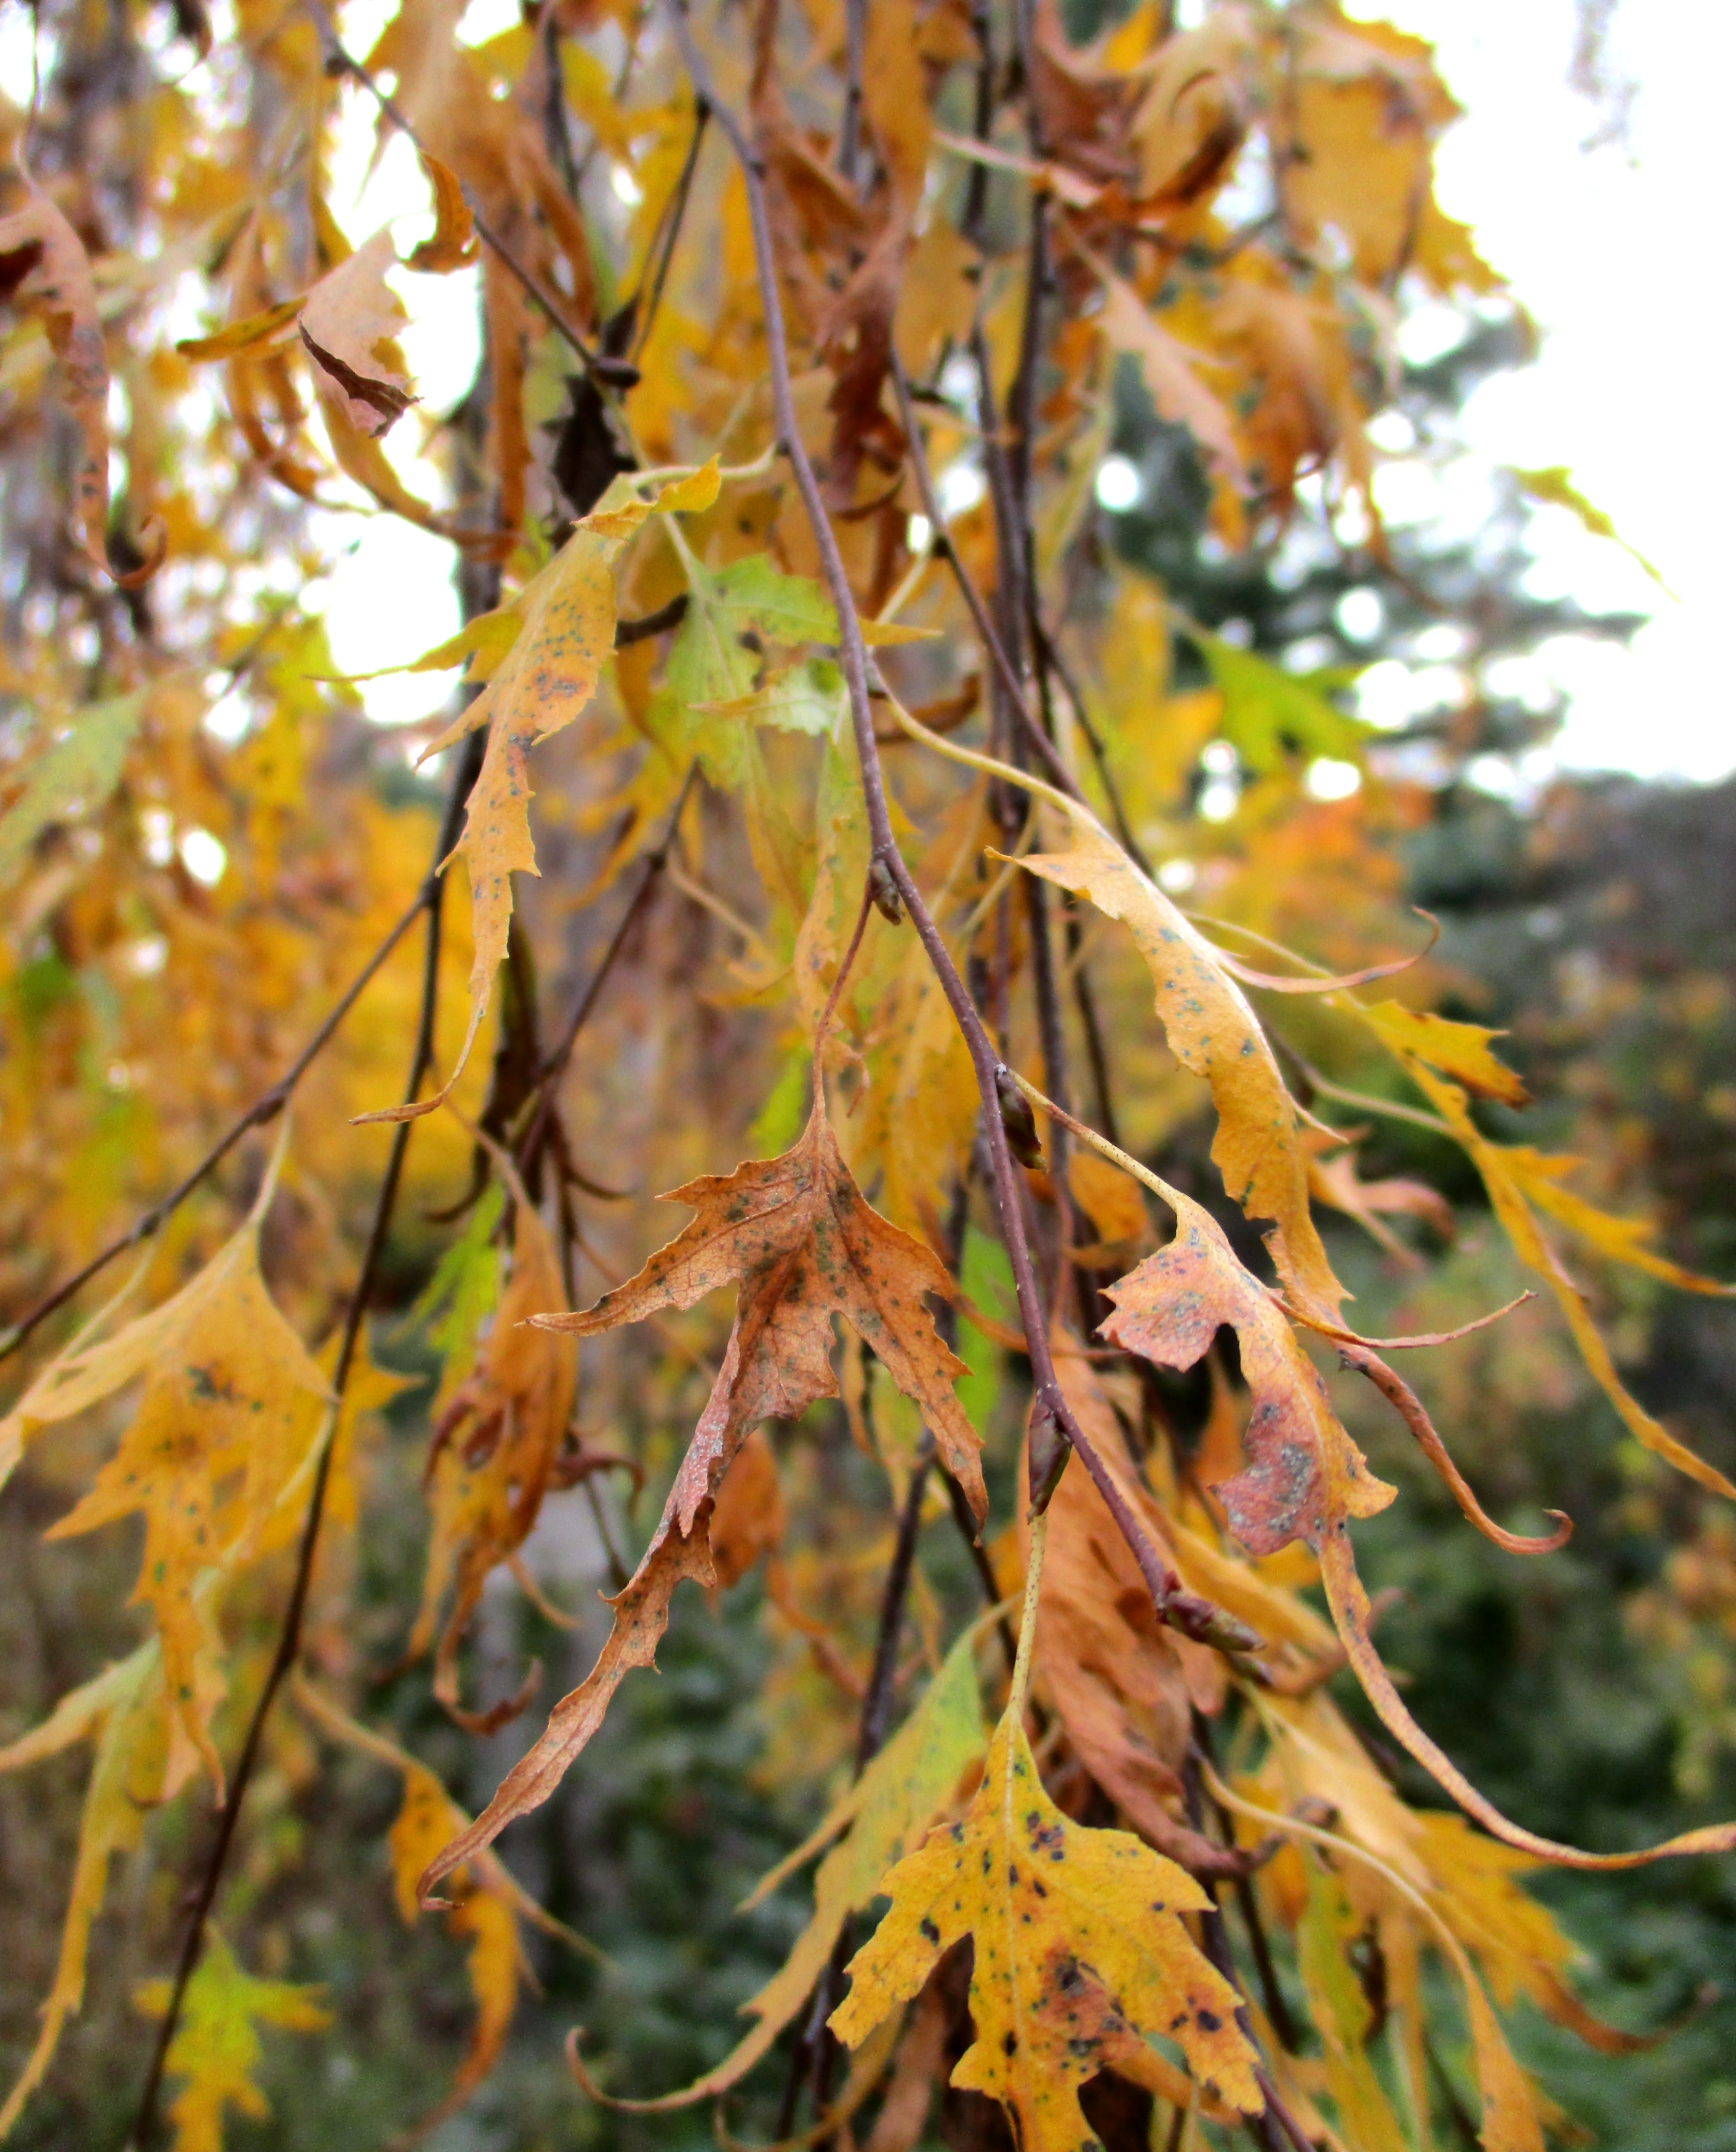
tree, nature, branch, plant, sunlight, leaf, golden, autumn, yellow, season, maple tree, leaves, transience, deciduous, fall foliage, leaves in the autumn, golden autumn, flowering plant, woody plant, land plant